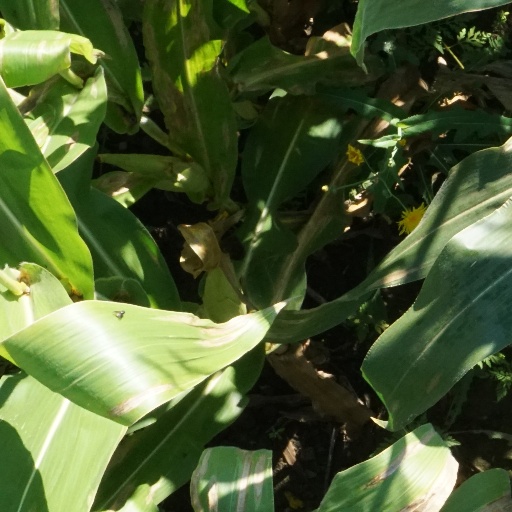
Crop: maize; corn